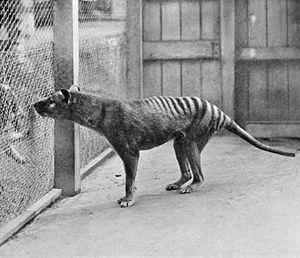
Cet article décrit l'histoire de l'État australien de Tasmanie.
Un dernier spécimen recensé est un individu qui est le dernier de son espèce ou de sa sous-espèce. À la mort de celui-ci, l'espèce est éteinte. Le terme endling est un néologisme de la revue scientifique Nature. Le terme d'espèce relique peut également être utilisé mais il fait plutôt référence à un groupe qu'au dernier spécimen précisèment.
Le thylacine, appelé également loup marsupial, loup de Tasmanie ou encore tigre de Tasmanie, est un mammifère marsupial carnivore de la taille d’un loup, au pelage tigré. Depuis 1936, l’espèce est considérée comme éteinte ; cependant les amateurs de cryptozoologie espéraient prouver la présence de thylacines en Tasmanie en 2013, puis plus récemment en 2017 et en 2018.